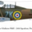
Label: airplane